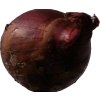
Label: red_onion